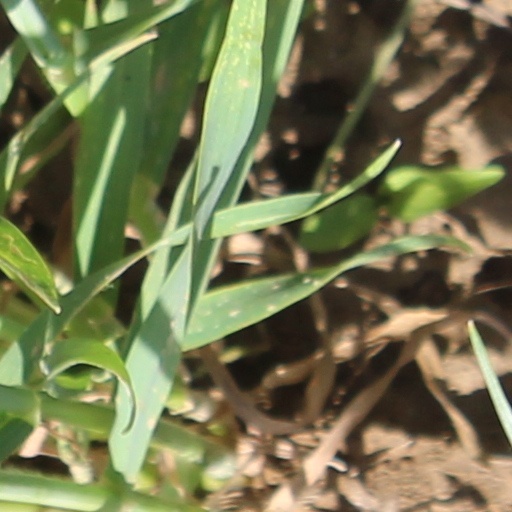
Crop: wheat